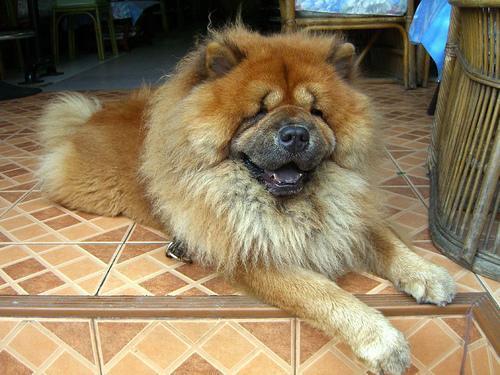
chow